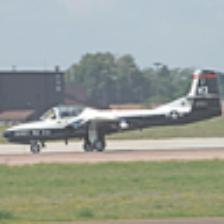
Label: NonHuman